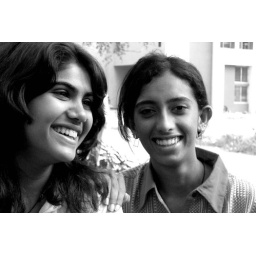
Now, I'm going to upload more black and white faces around me.. :) In this photo: Vibhuti and Shonali.